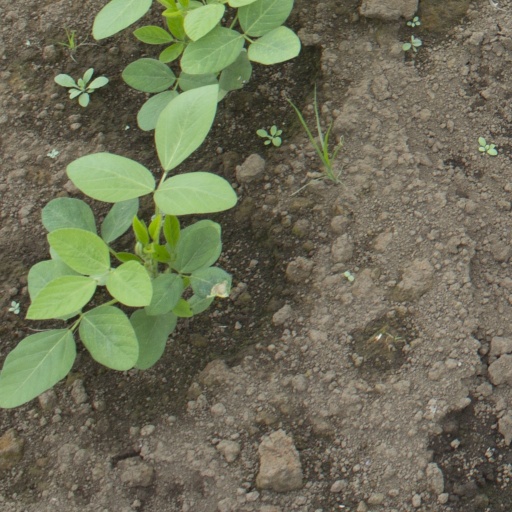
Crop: soybean